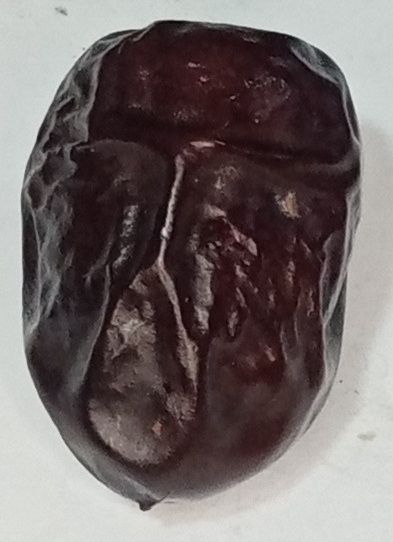
Variety: kupro
Size: large
Grade: grade-3